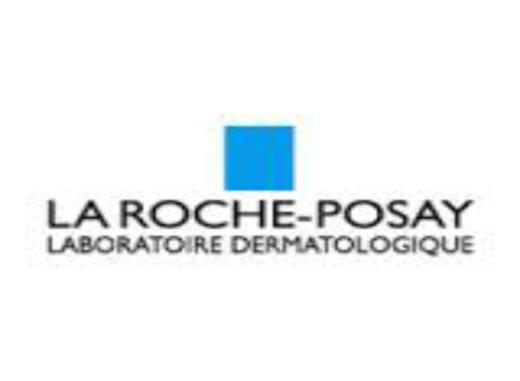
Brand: la roche-posay
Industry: Necessities